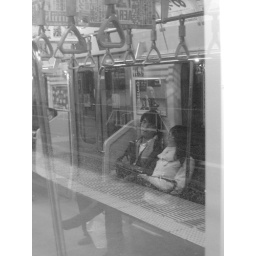
Couple reflected in train window glass